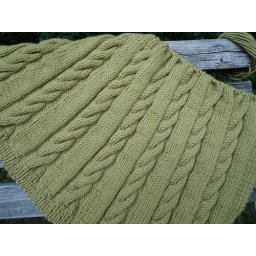
book = classic knits at home (erika knight). yarn = cadena (tree frog) by knit picks.